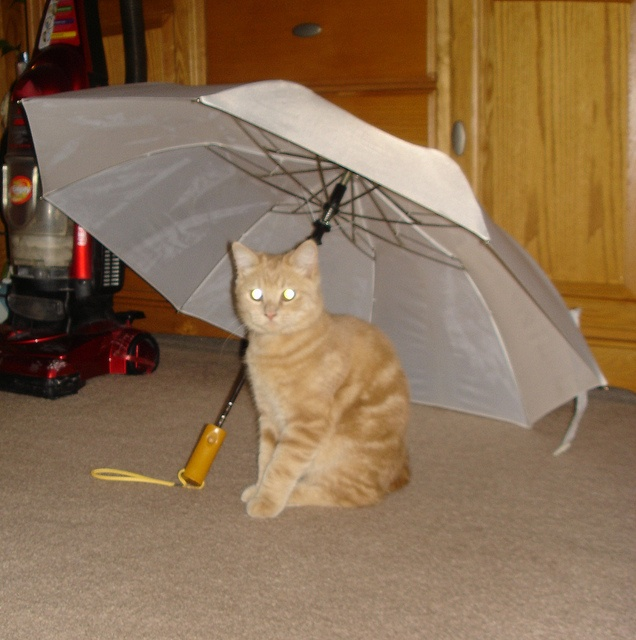
A cat sits under an umbrella on the ground.
An orange cat sitting calmly beneath an umbrella.
A cat that is sitting underneath an umbrella.
An orange cat sitting on the floor under and umbrella.
An orange cat sitting underneath a white umbrella.